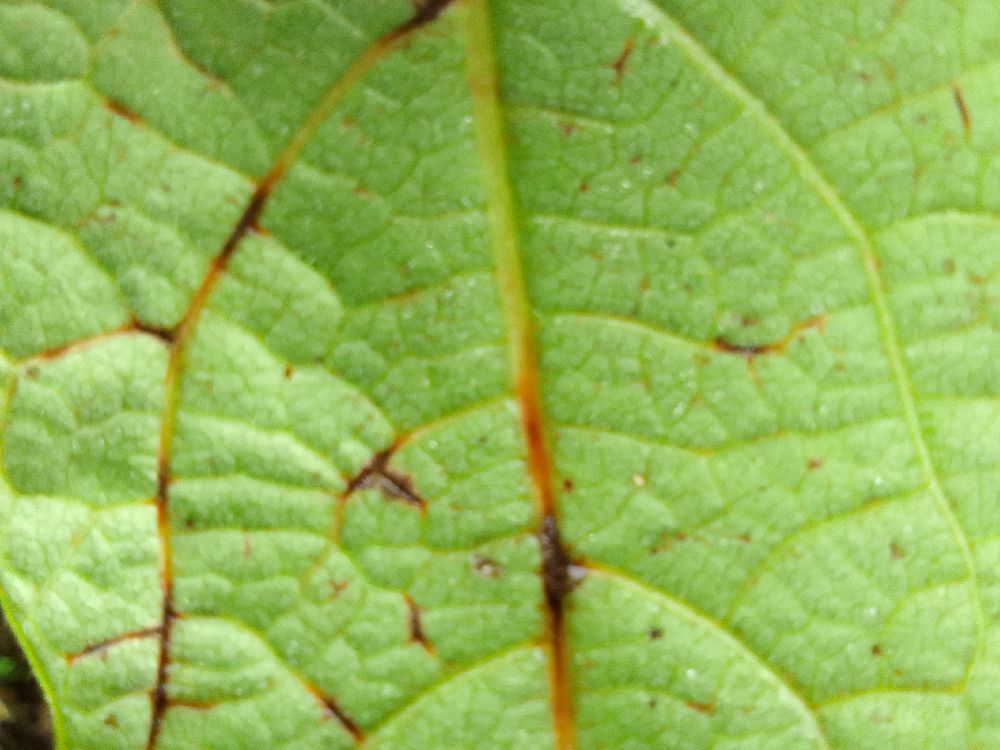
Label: anthracnose